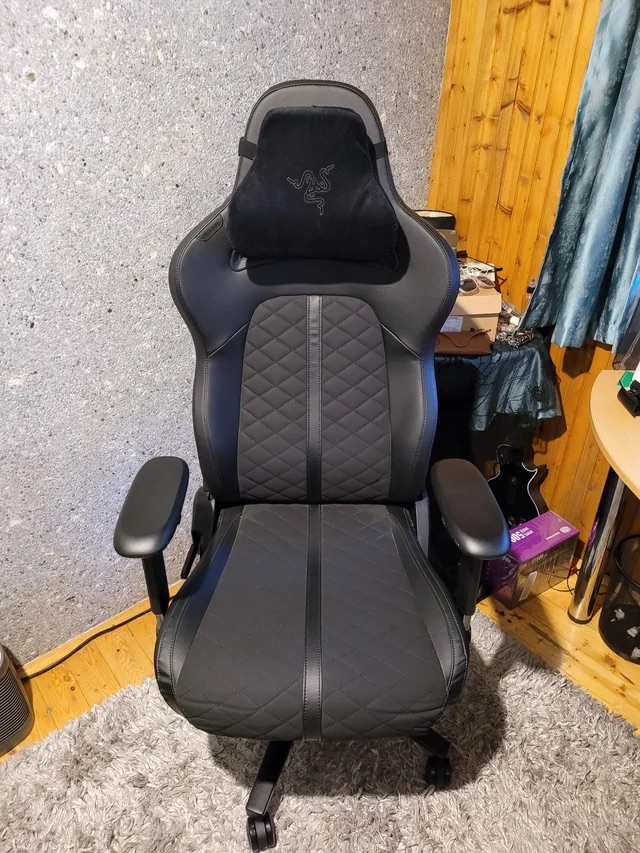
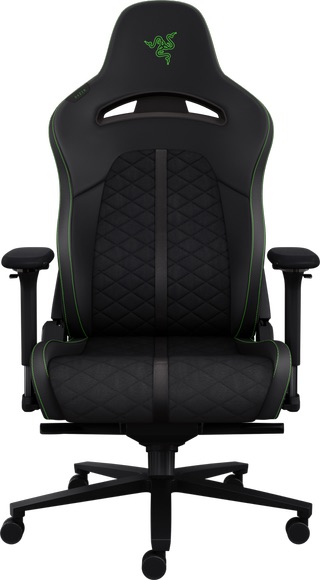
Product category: items_chair
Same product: yes